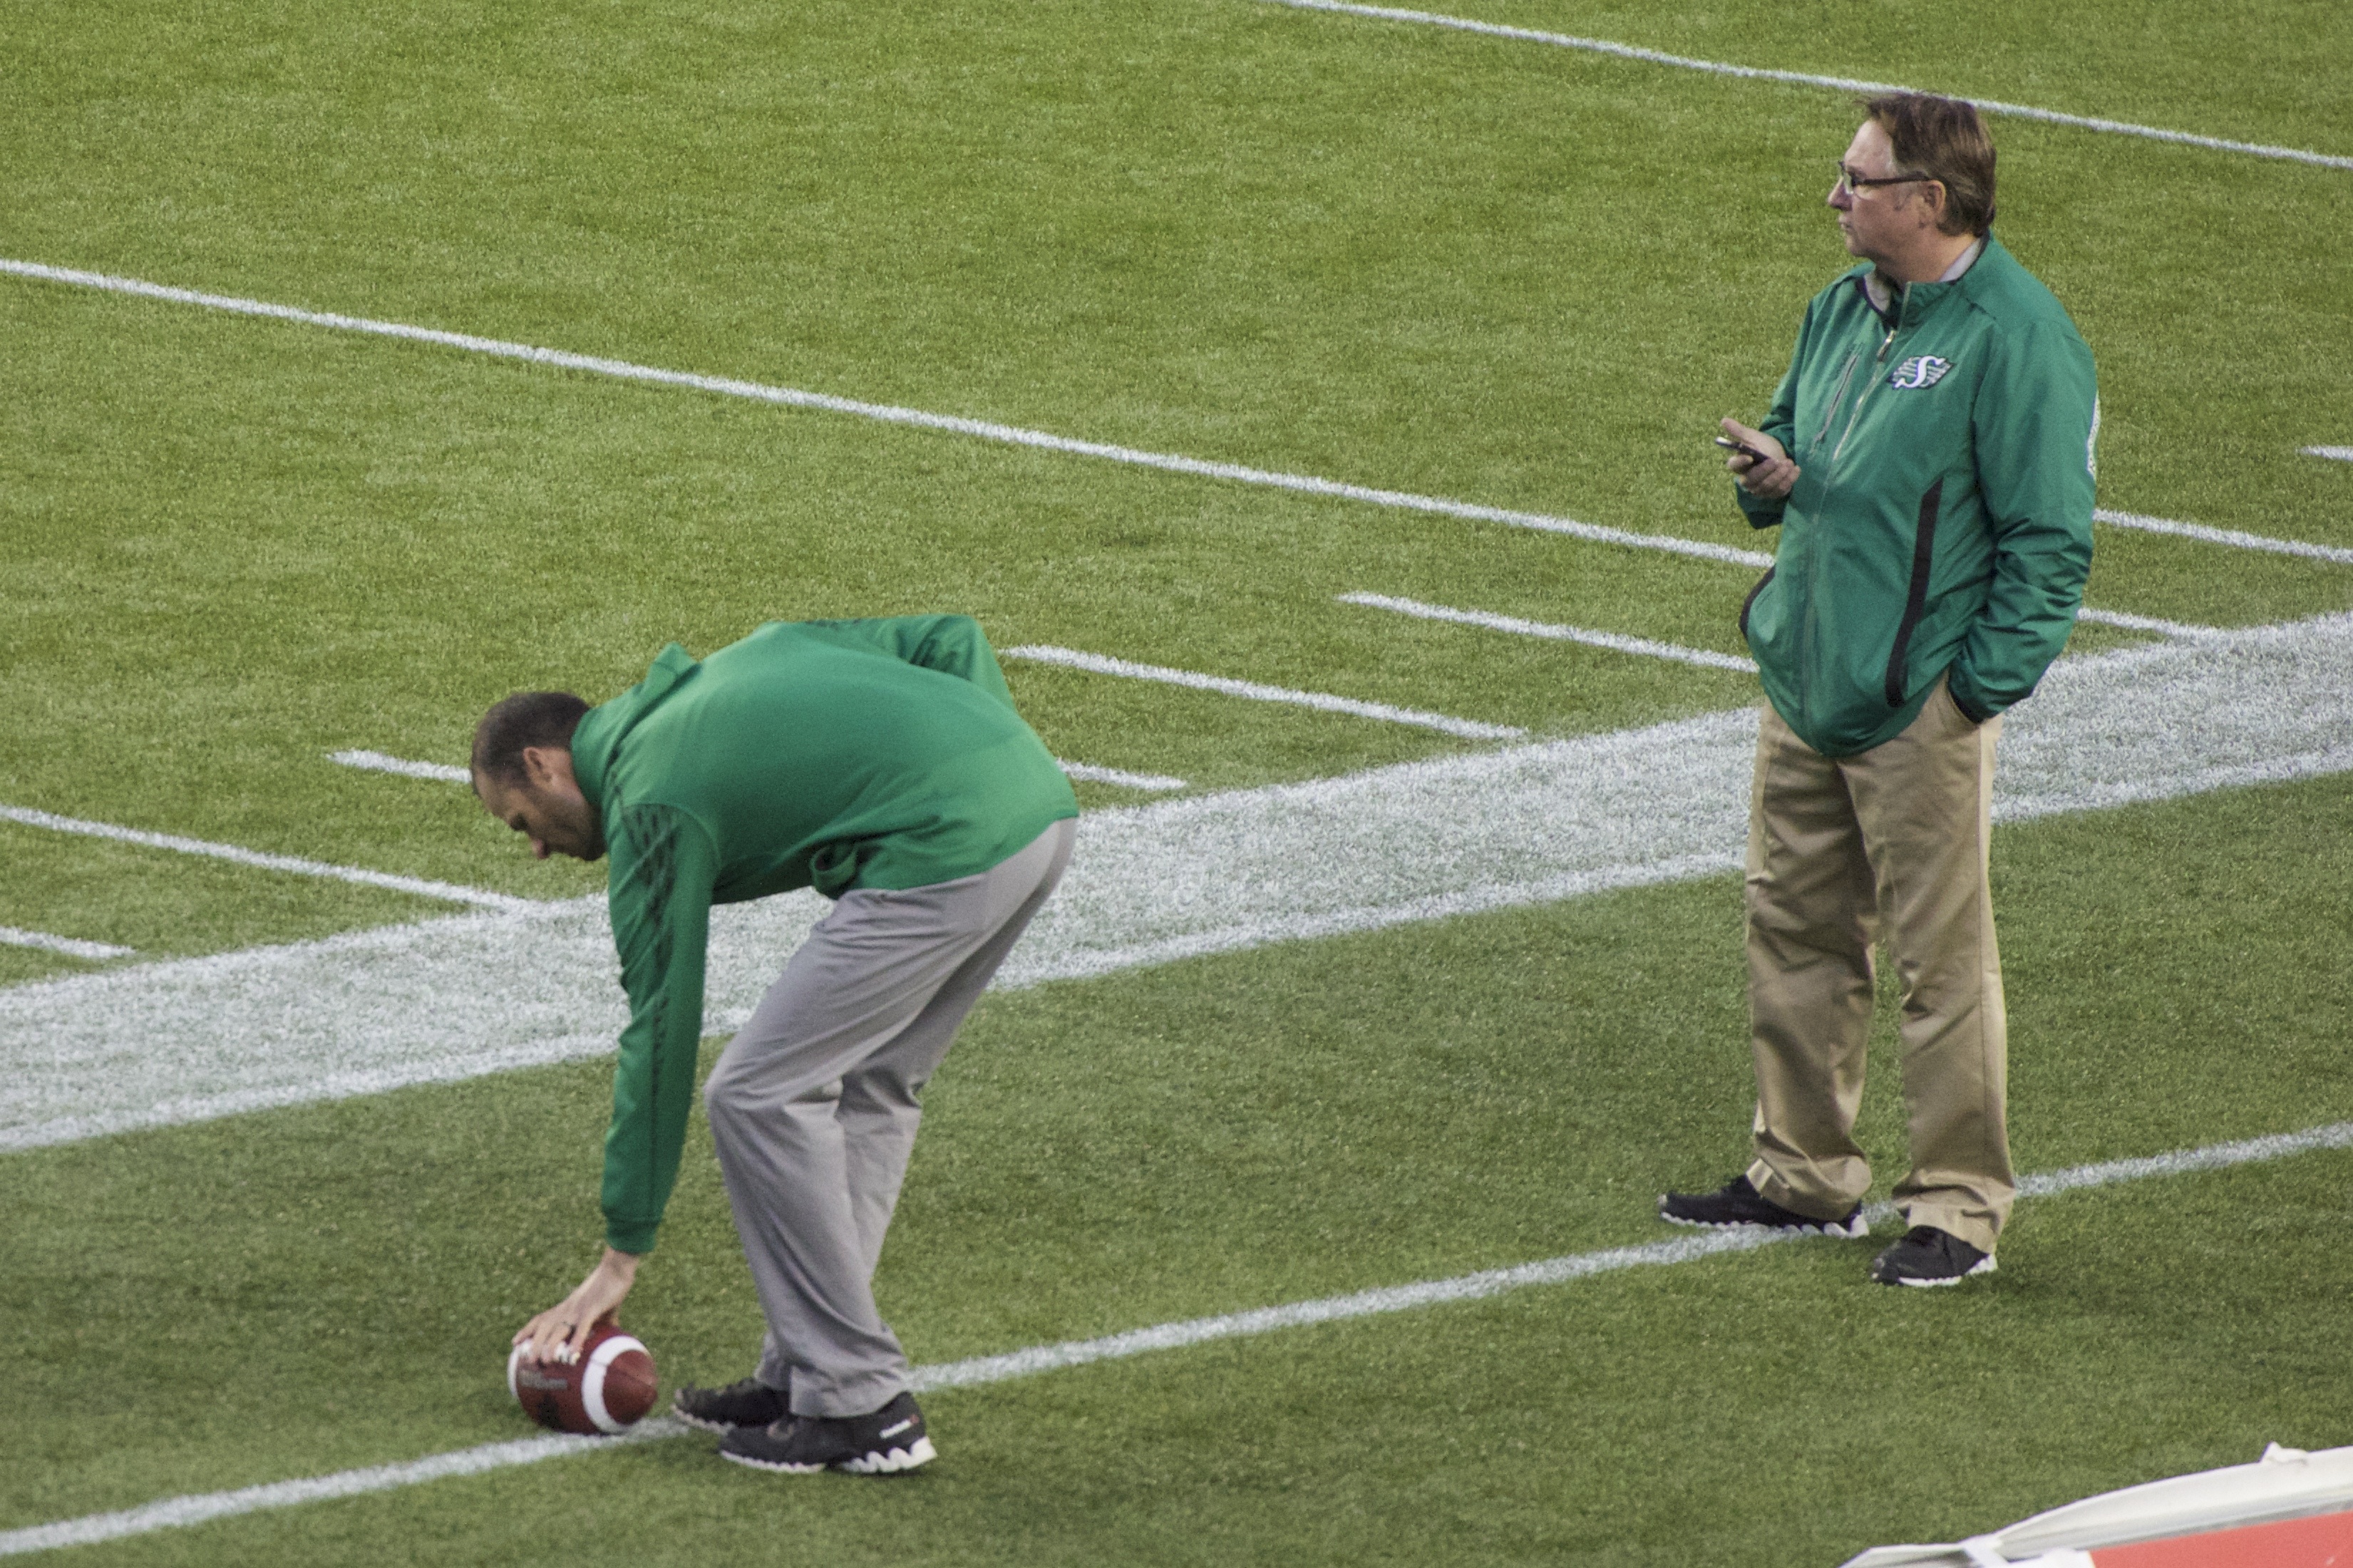
grass, structure, green, soccer, football, stadium, player, baseball field, sports, canada, canadian, championship, coach, tournament, canadian football, sport venue, competition event